Munitions Safety Information Analysis Center

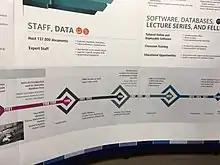
History of MSIAC

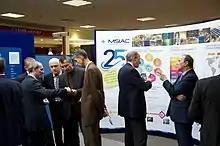
MSIAC and АС/326 (CASG) experts on Celebrating 25 Years of MSIAC (15 december, 2016)

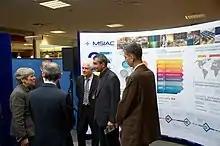
Celebrating 25 Years of MSIAC (15 december, 2016)

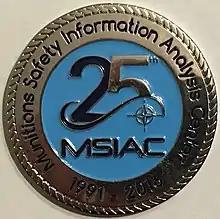
Medal to 25th Celebrate of MSIAC (avers)

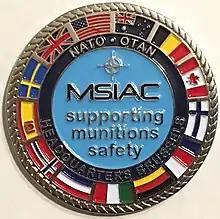
Medal to 25th Celebrate of MSIAC (reverse)

After two successful years of operation, the project moved to NATO Headquarters in Brussels and was officially renamed NIMIC on May 1, 1991. Membership gradually expanded, with Spain and Australia joining in 1994, followed by Portugal and Italy in 1995. However, Portugal withdrew from NIMIC in 1998. Denmark joined in 1999 but left in 2004. Sweden and Finland became members in 2002.